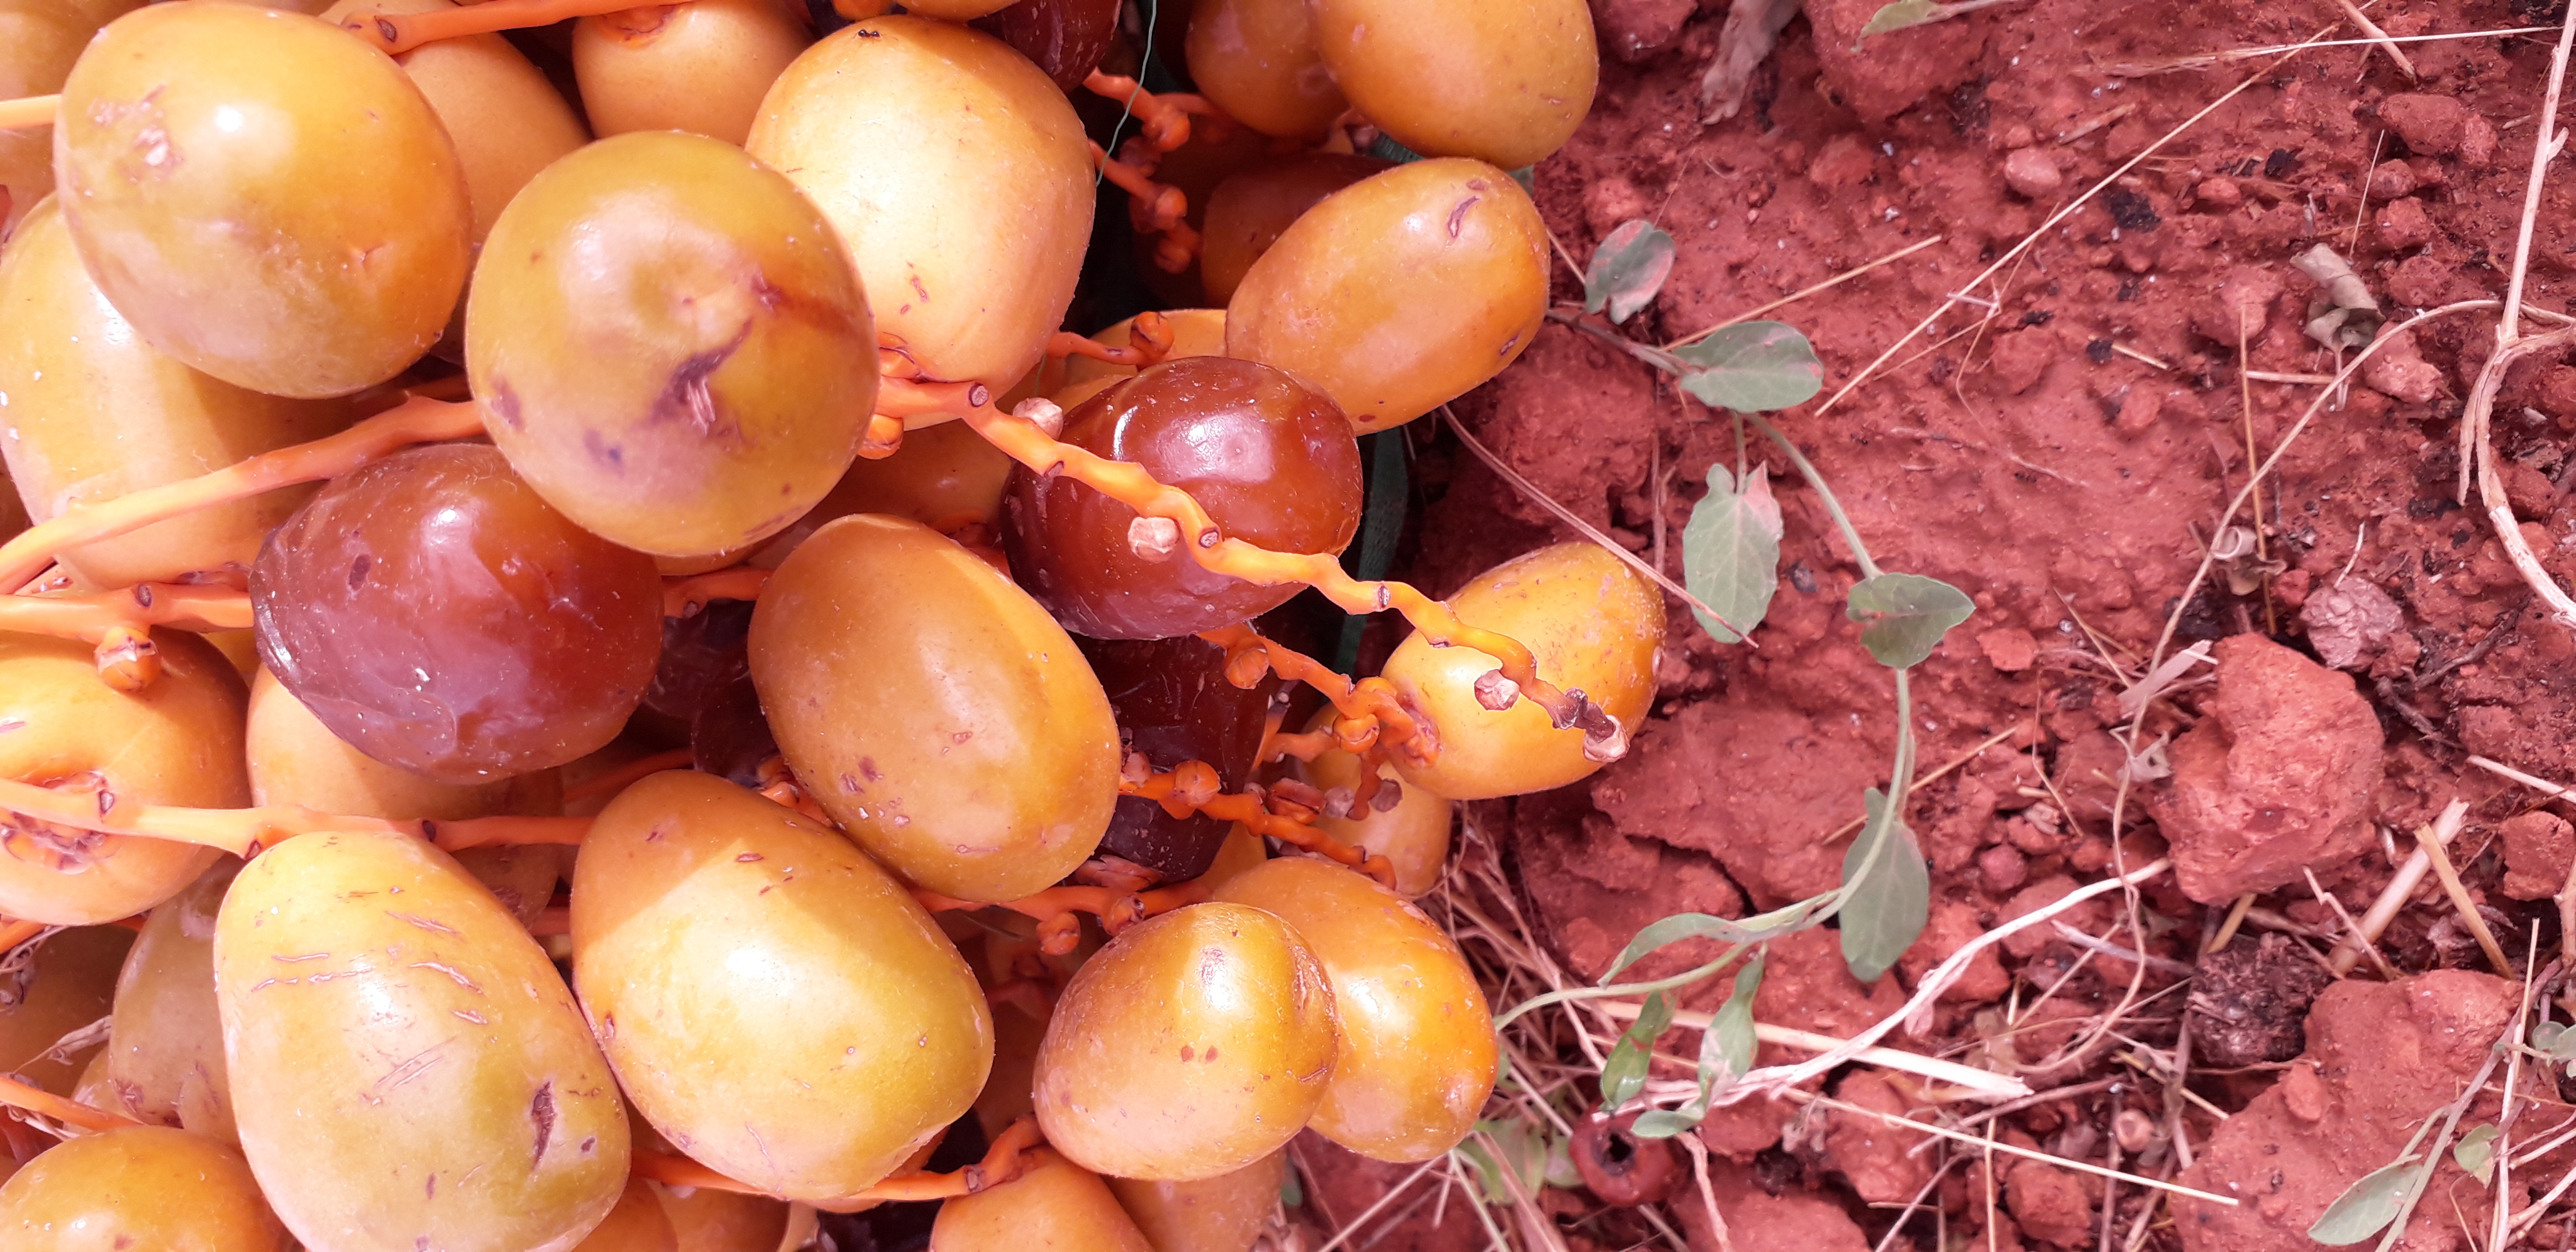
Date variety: Boufagous